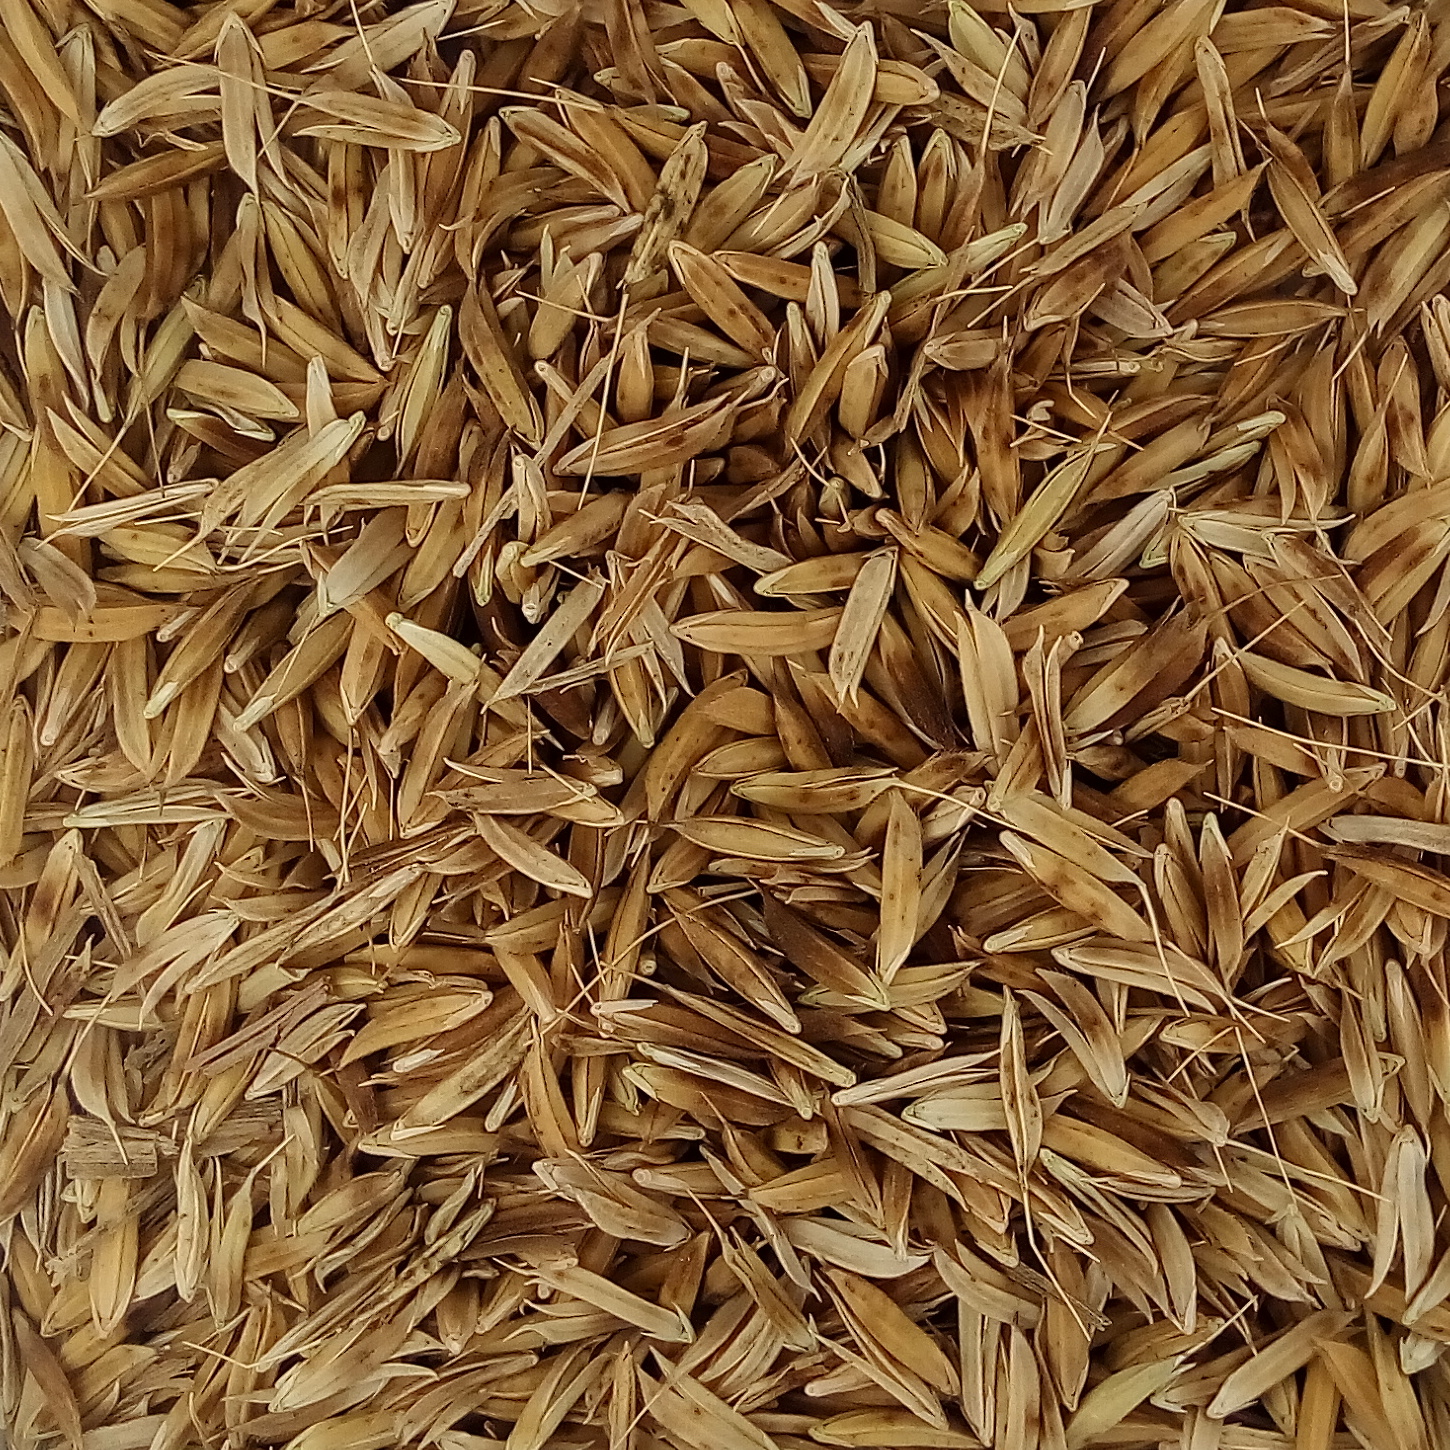
Rice seed variety: DHBT_3